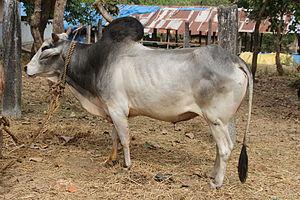
Nagori est une race bovine indienne. Elle appartient à la sous-espèce zébuine de Bos taurus.